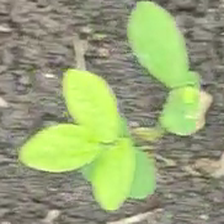
Weed species: Asian_Pigeonwings_(Clitoria Ternatea)